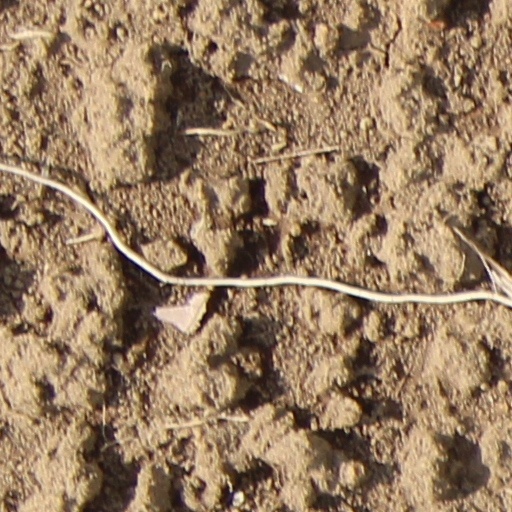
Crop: wheat